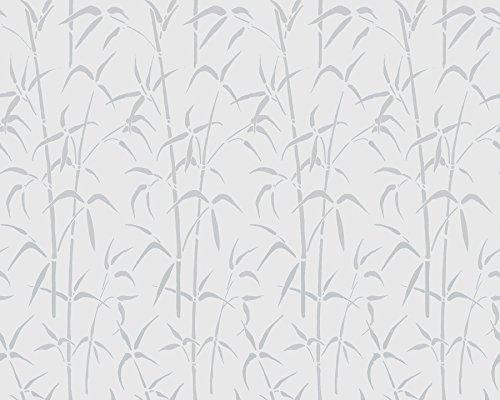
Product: Brewster 99438 Bamboo Sidelight Adhesive Film, (11.75 by 78.74-Inch), White
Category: Home & Kitchen | Home Décor | Window Treatments | Window Stickers & Films | Window Films
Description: Static cling window film.
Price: $6.39